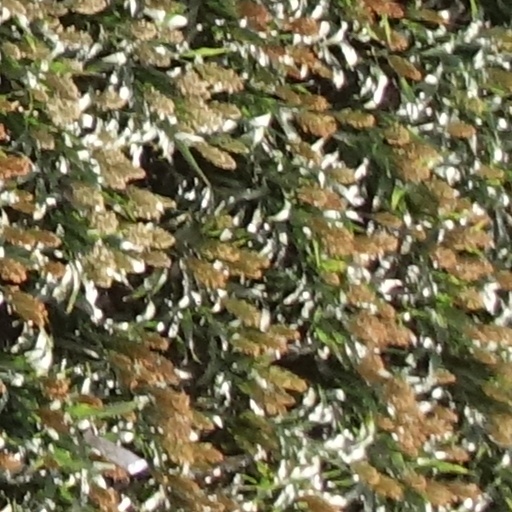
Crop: sorghum